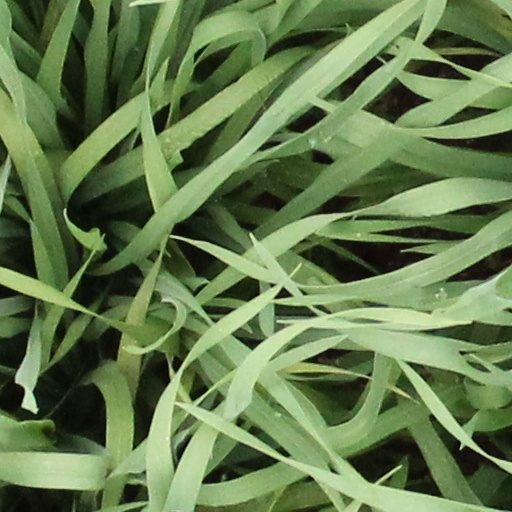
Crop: wheat